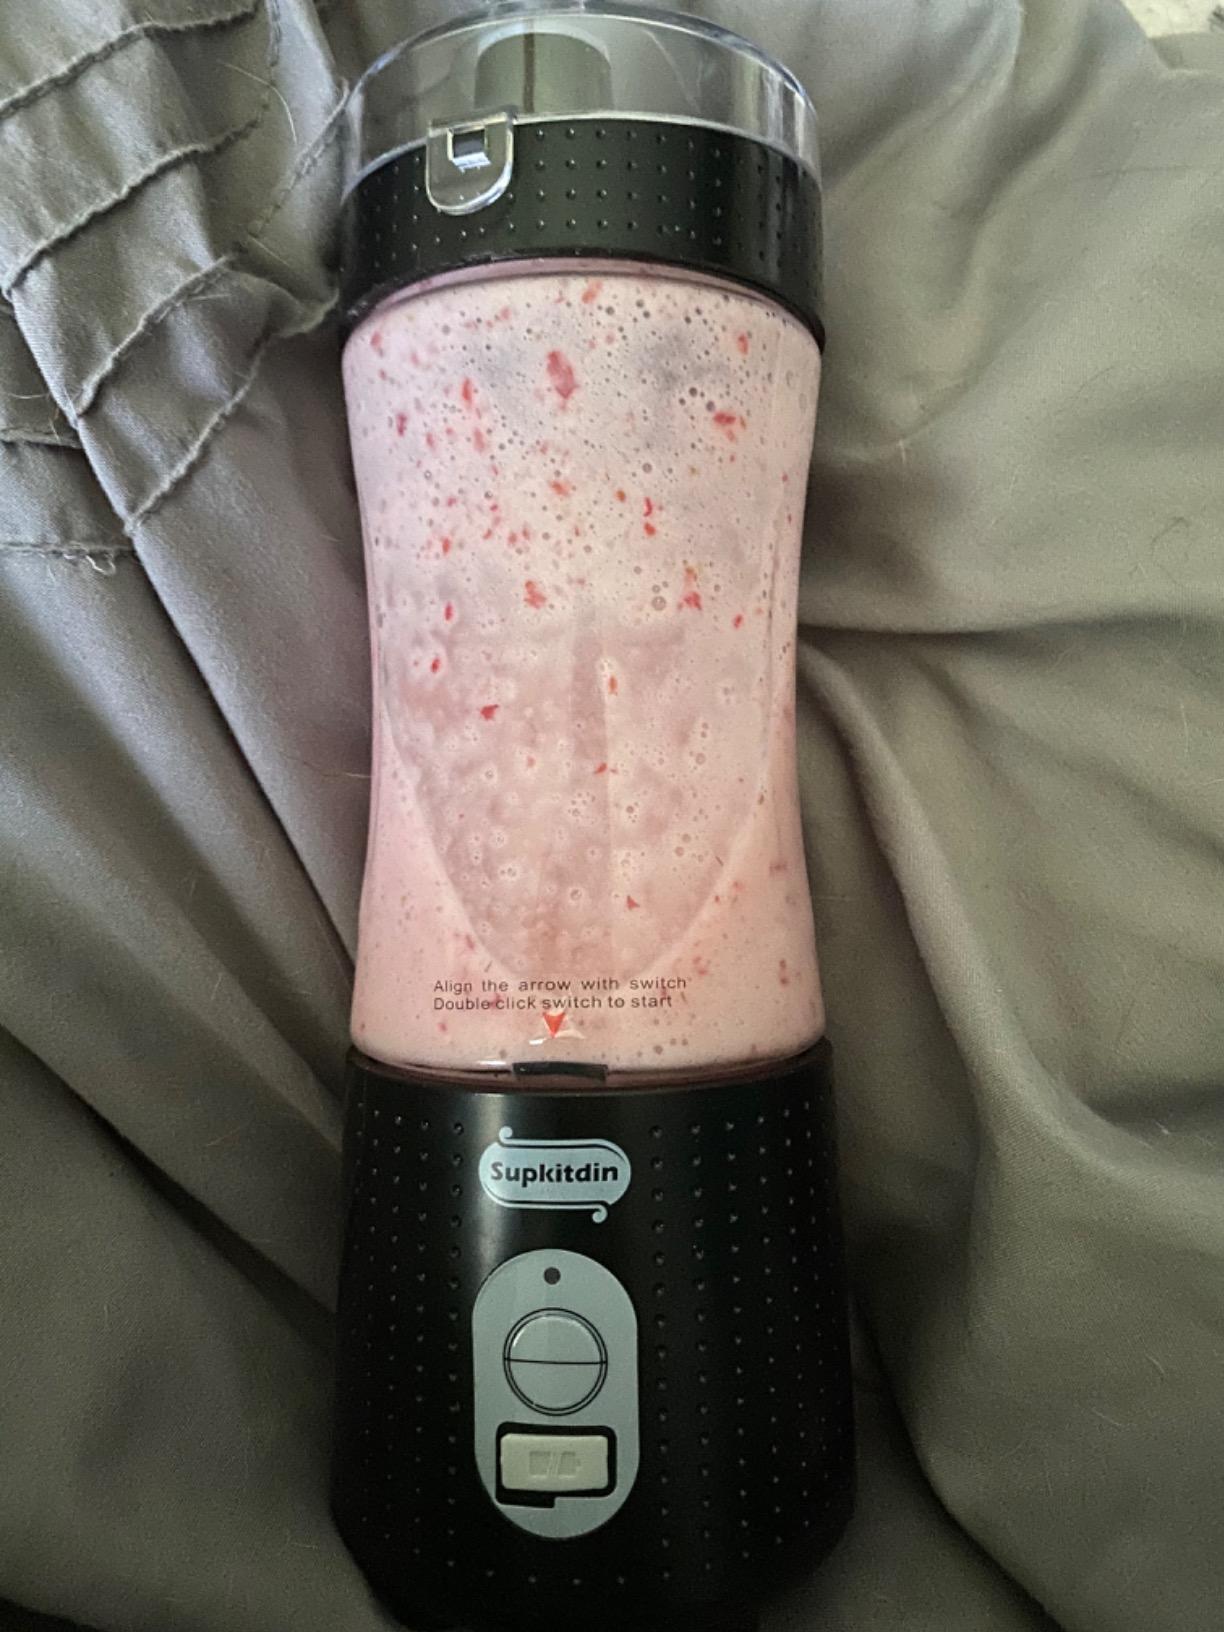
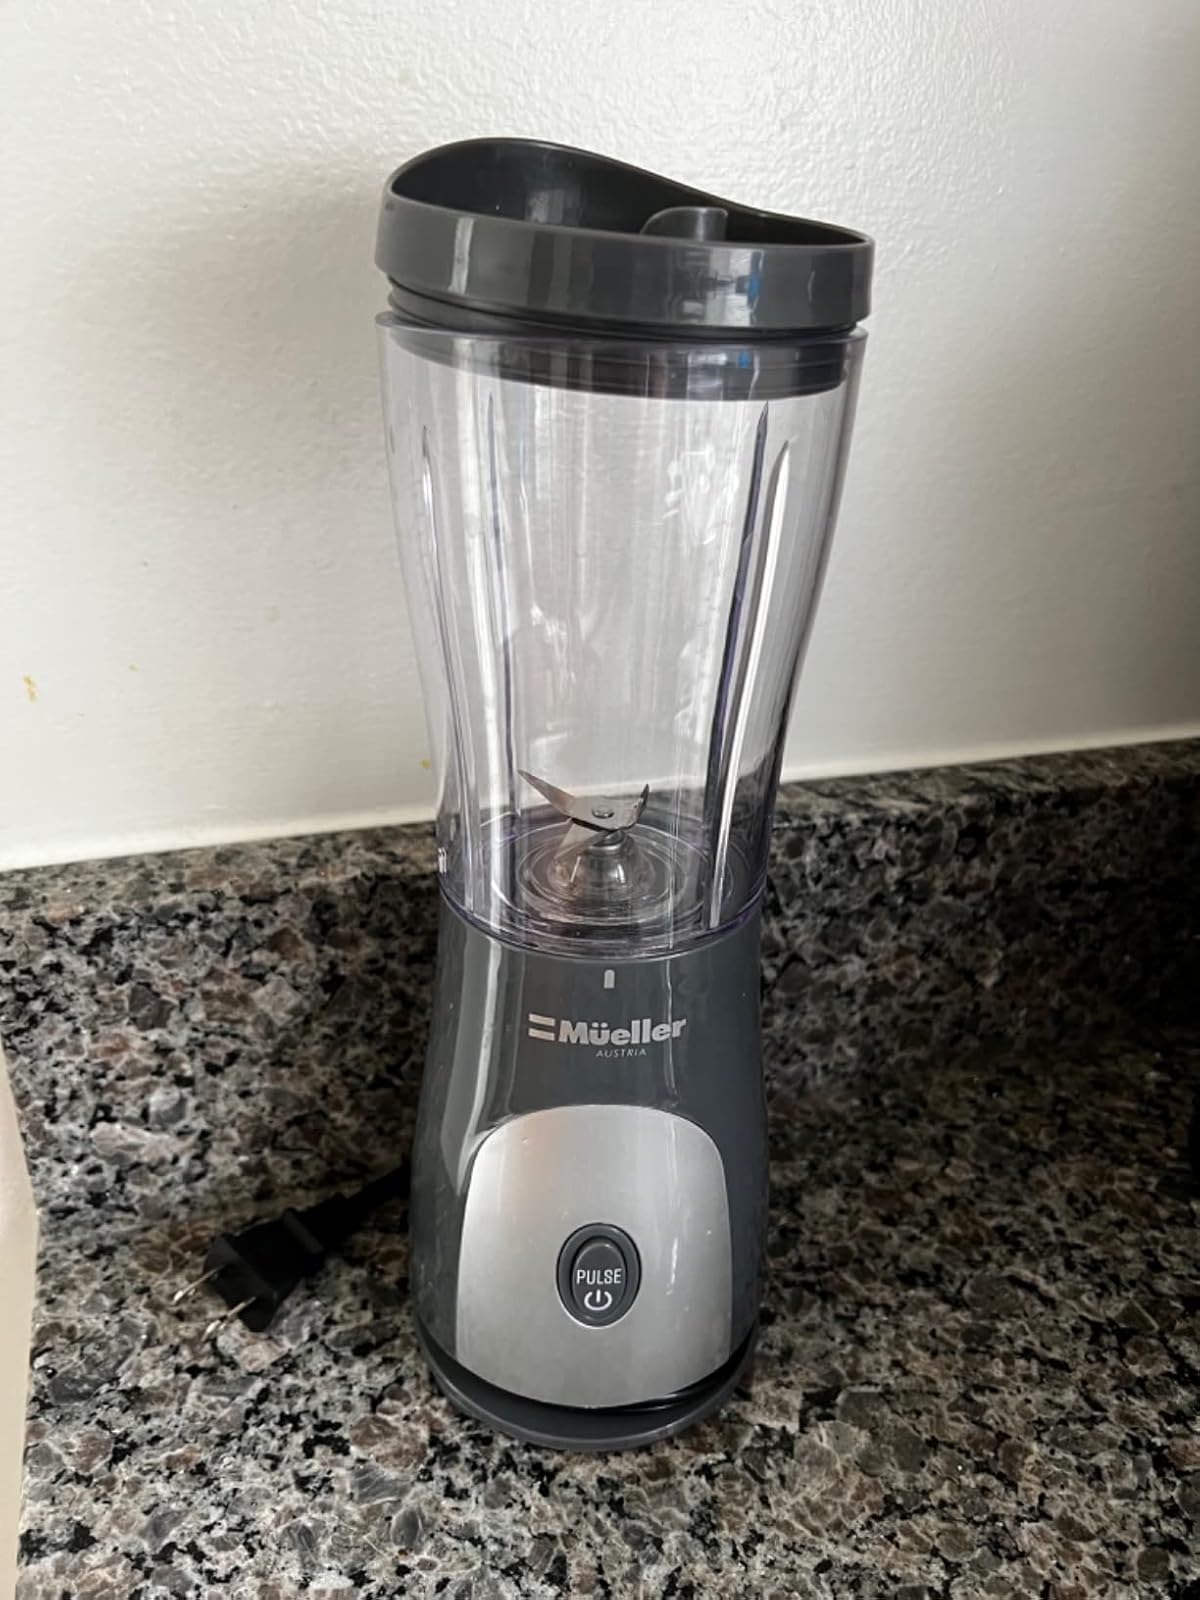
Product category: items_blender
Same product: no